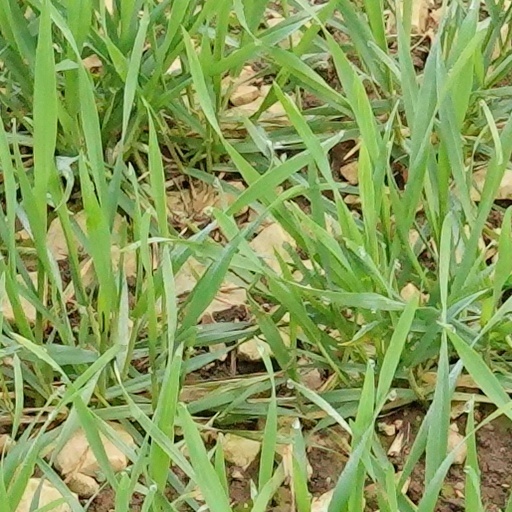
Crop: wheat